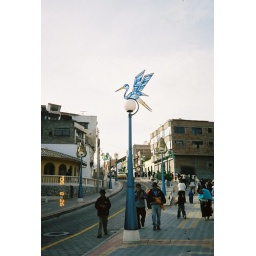
All the street lamps in Otavalo had beautiful stained glass on top.